The Queen of Hearts (2009 film)

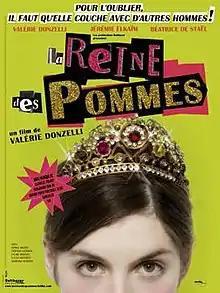
Film poster

The Queen of Hearts is a 2009 film directed by Valérie Donzelli. It was presented at the Locarno International Film Festival for the Filmmakers of the Present Competition.